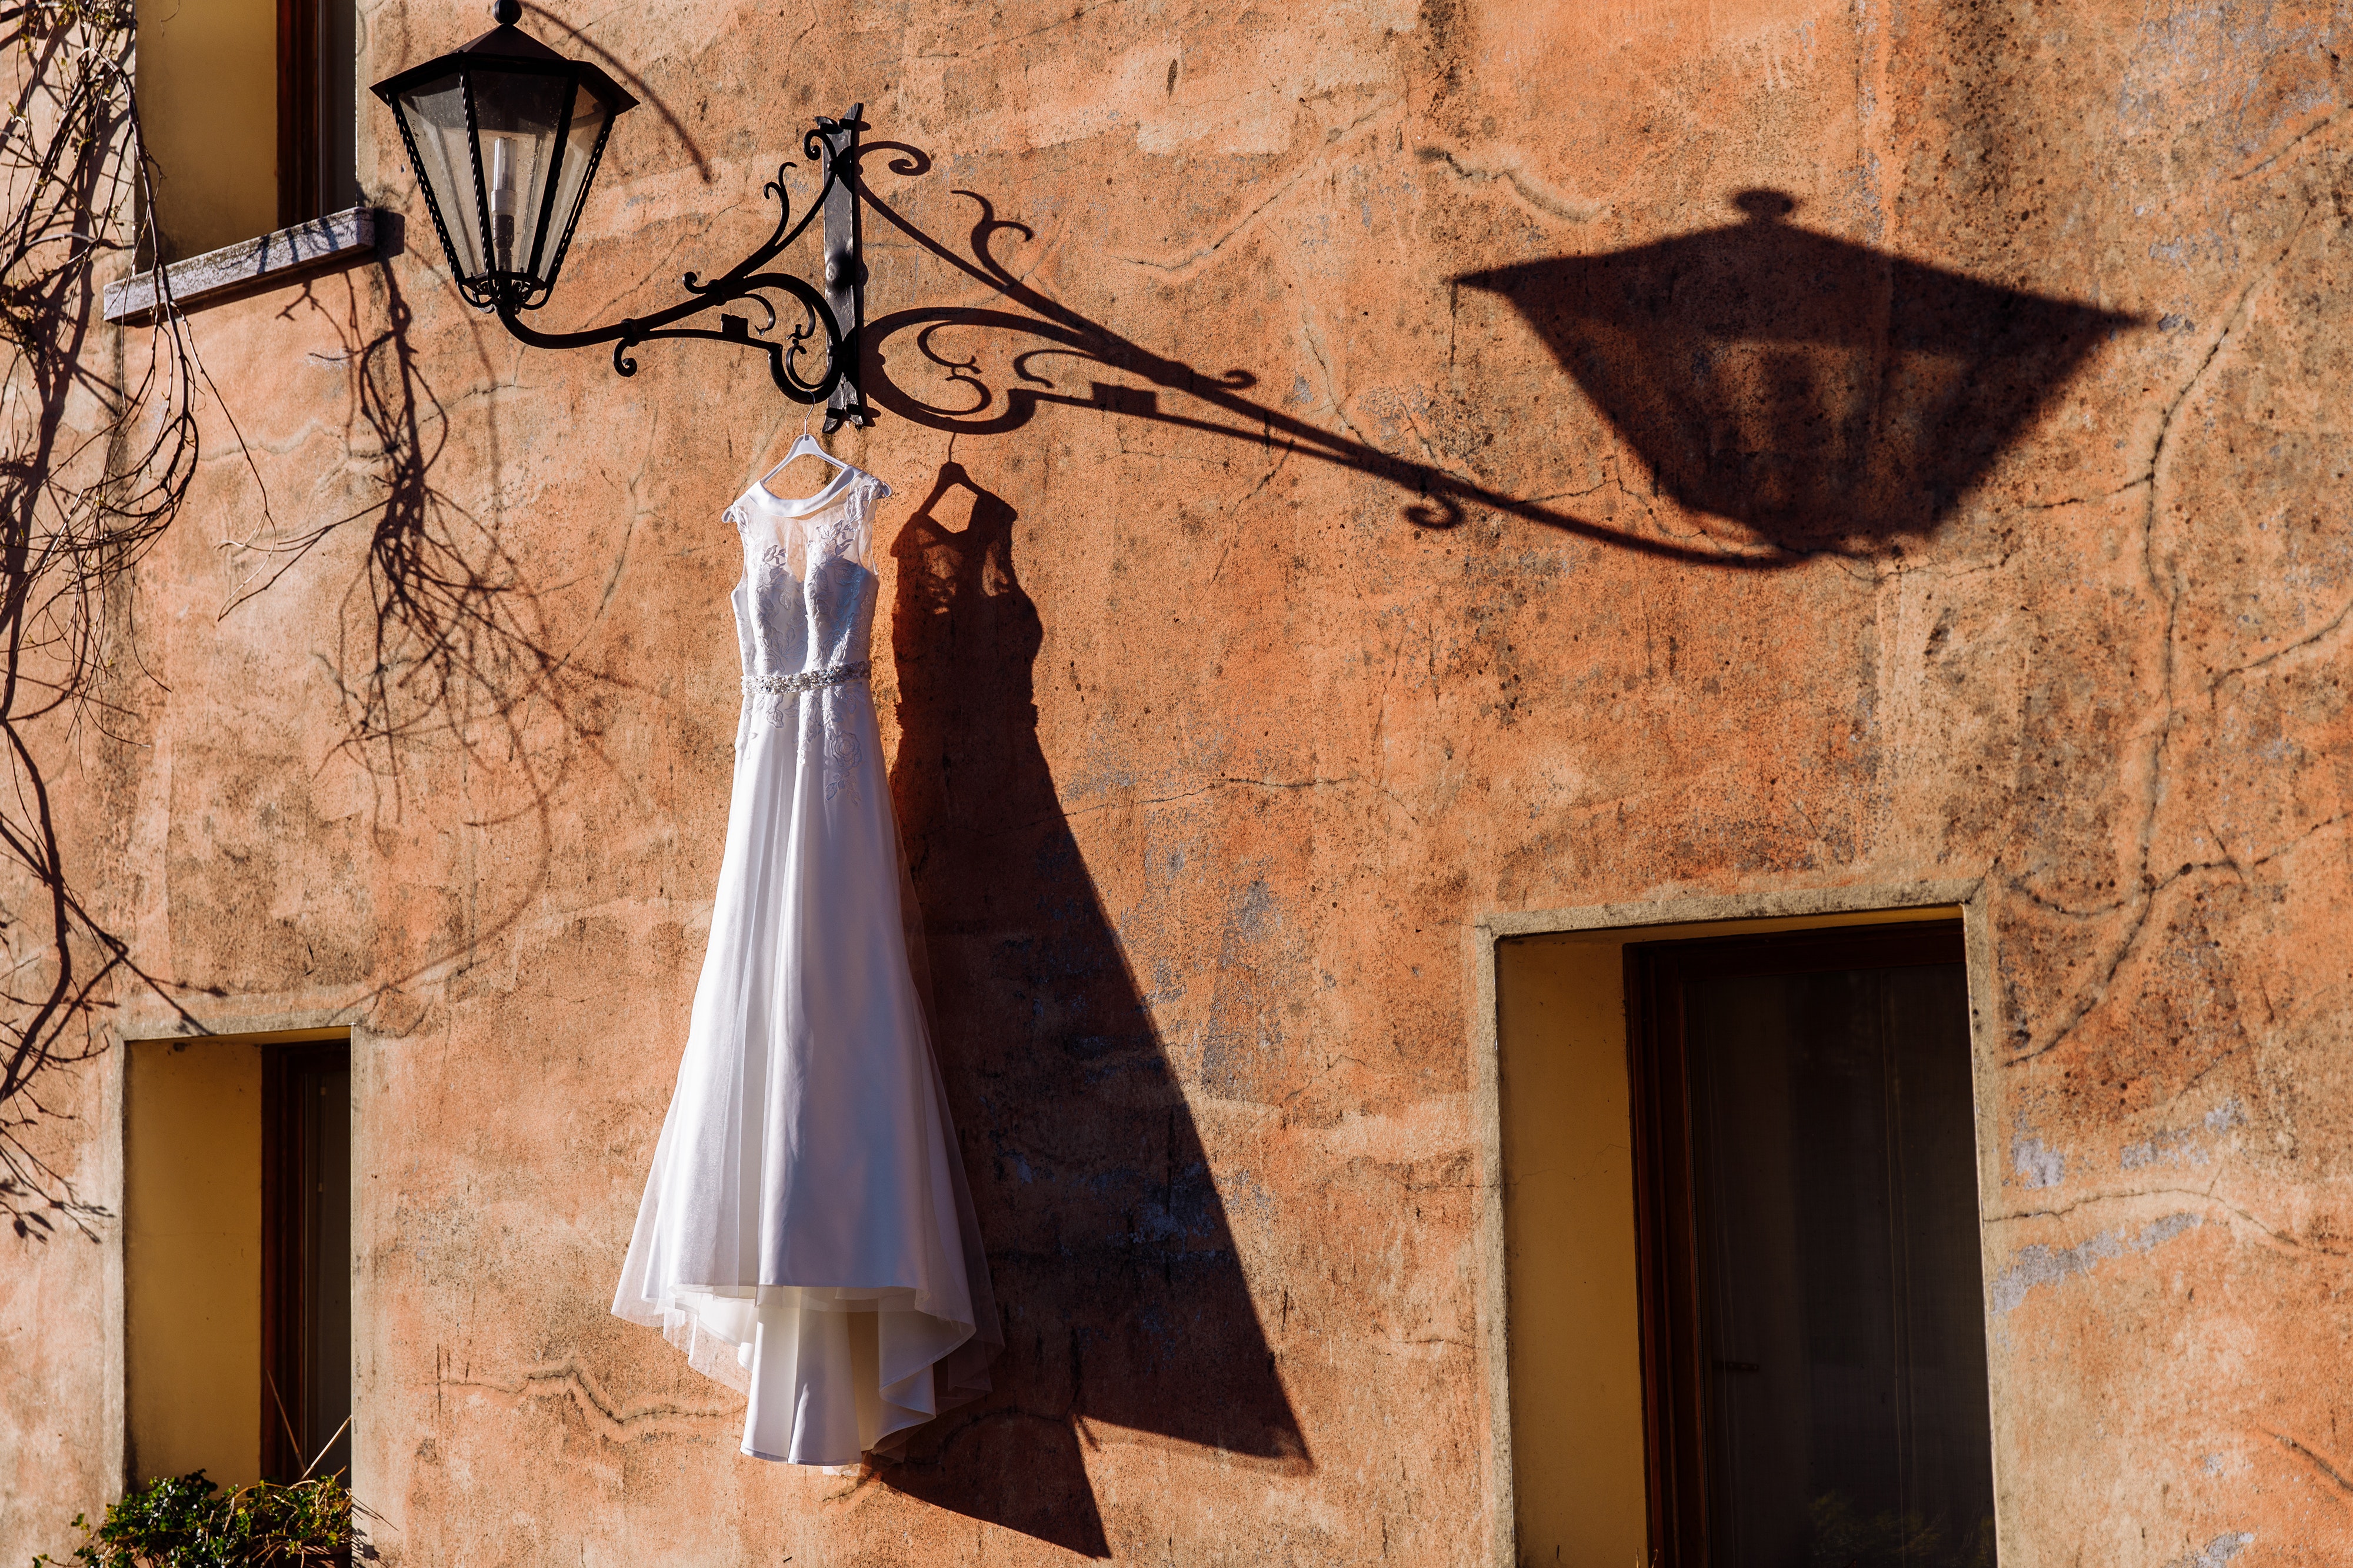
lighting, light fixture, window